Robert Fielding

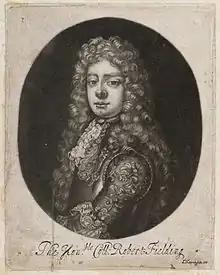
Beau Fielding

Robert Fielding (or "Feilding"; also nicknamed Beau Fielding; 1650/51 – 12 May 1712) was an English bigamist and rake in the late 17th and early 18th centuries. He was known as a handsome womanizer at the royal court of King Charles II, where he was given the nicknames "Beau" and "Handsome" Fielding, and later became the bigamous husband of the King's former mistress, Barbara Villiers, the first Duchess of Cleveland.